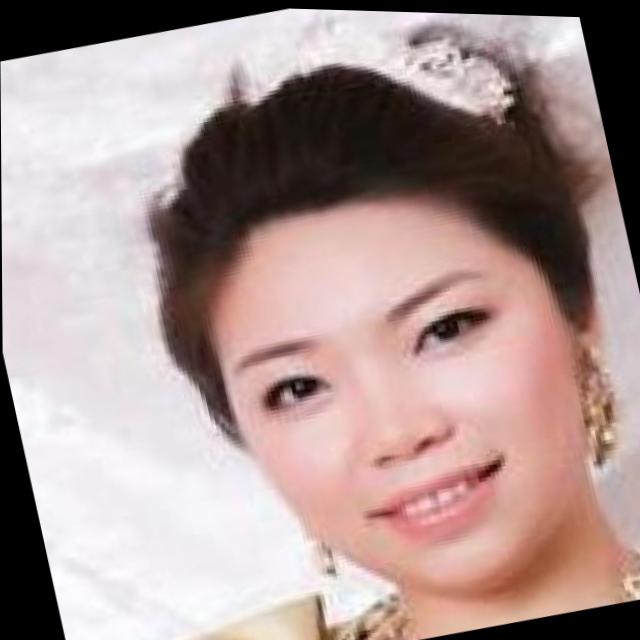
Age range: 21-44